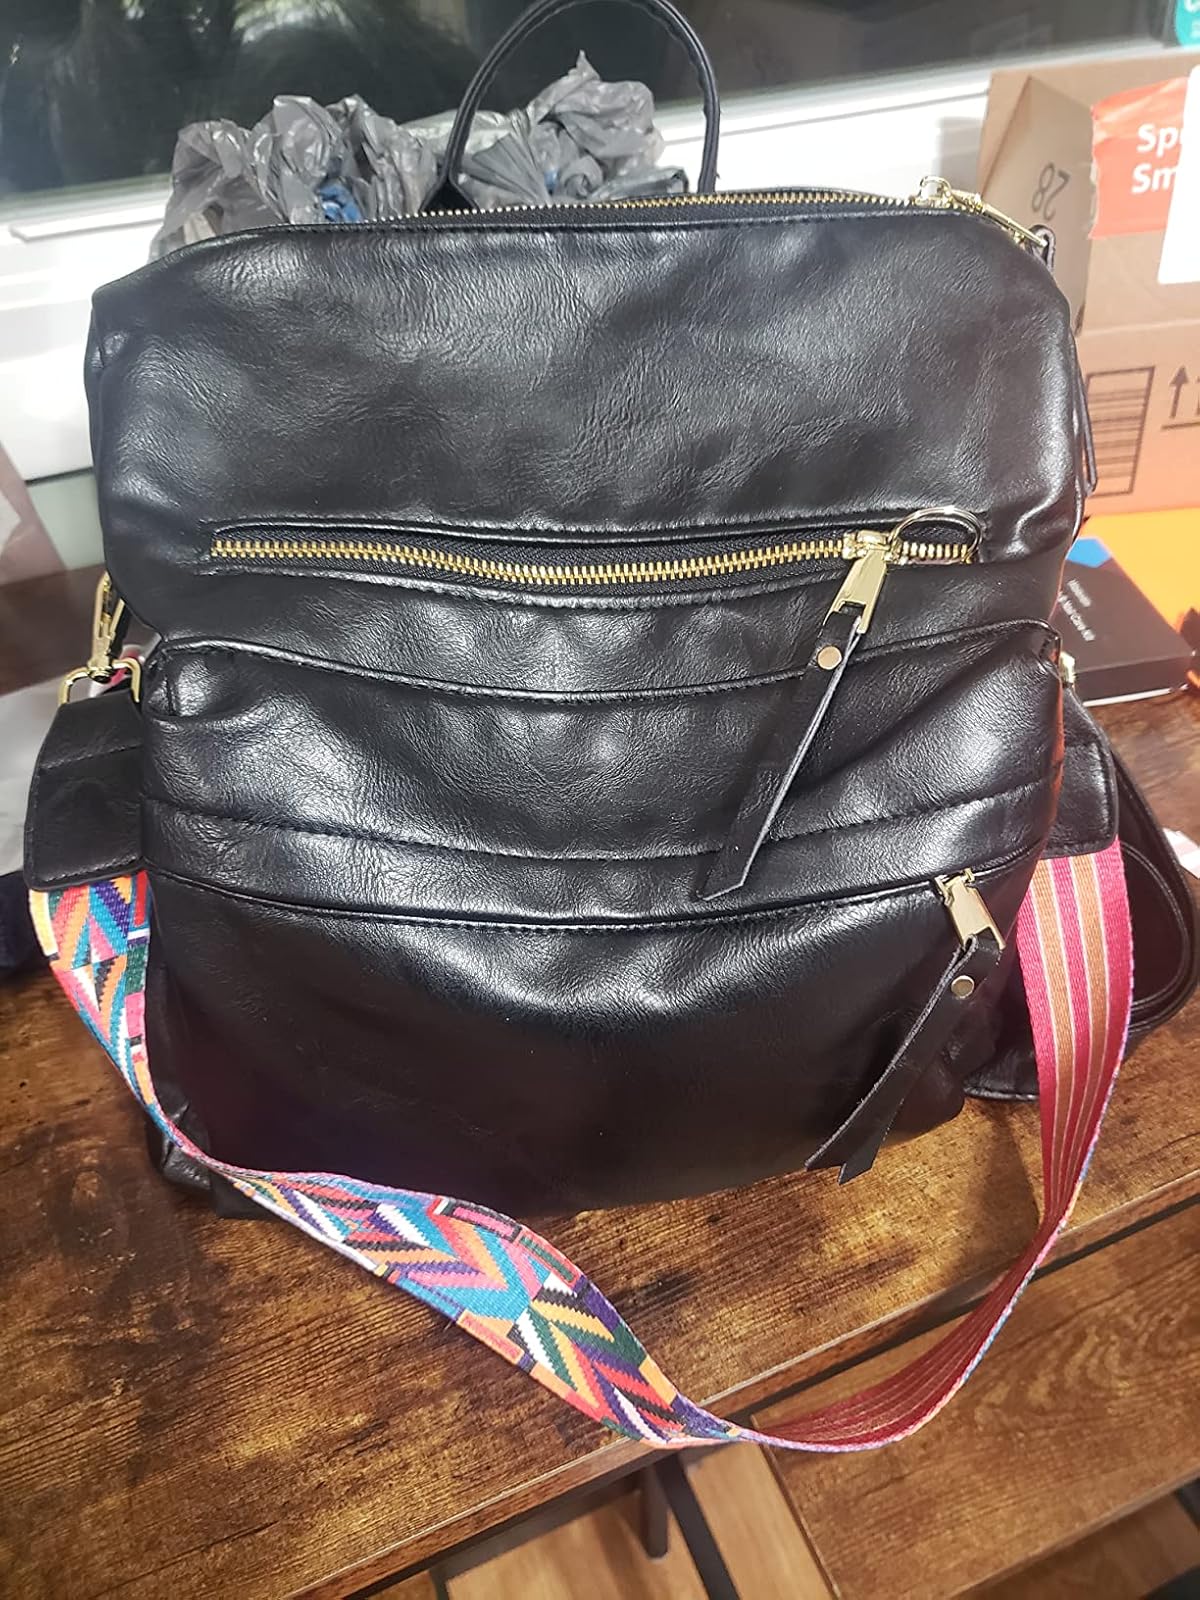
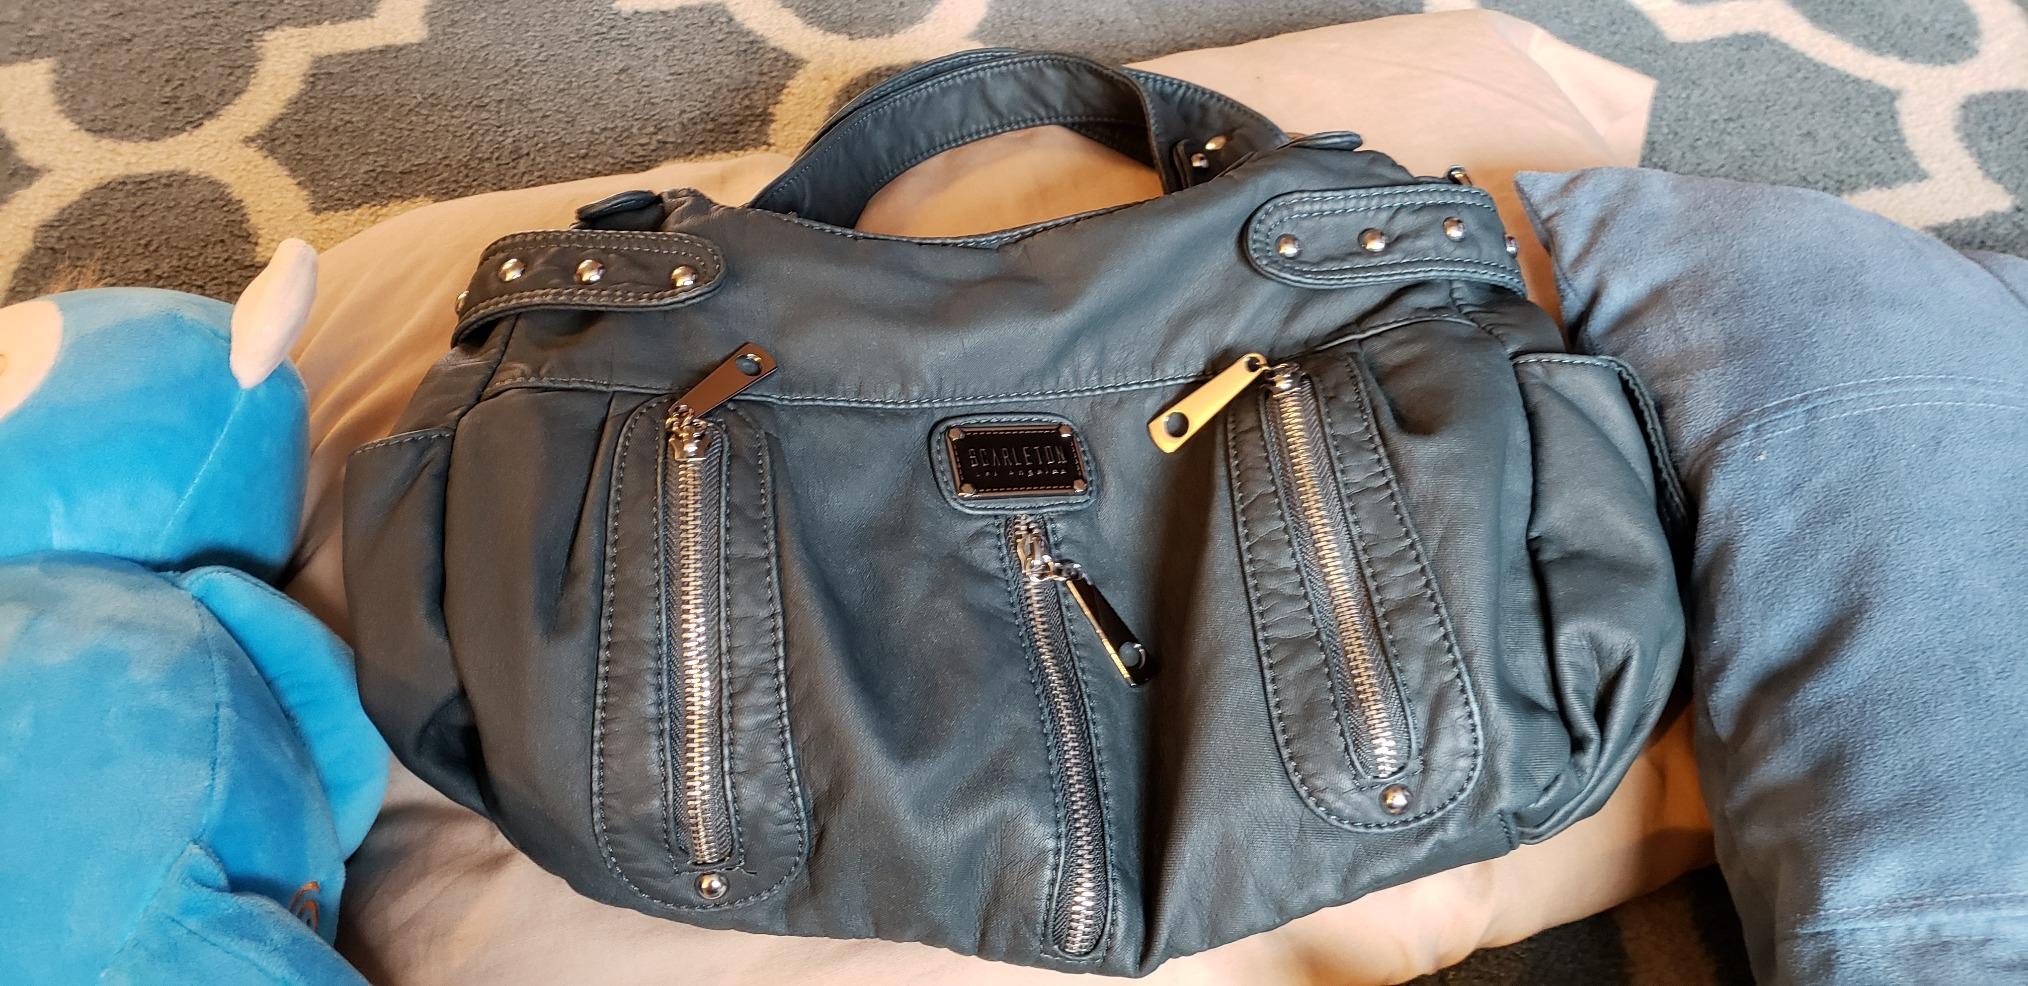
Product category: accessories_handbag
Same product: no